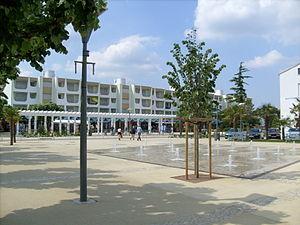
Place centrale de Saint-Palais sur mer
Saint-Palais-sur-Mer est une commune du Sud-Ouest de la France, située dans le département de la Charente-Maritime, en région Nouvelle-Aquitaine. Ses habitants sont appelés les Saint-Palaisiens et les Saint-Palaisiennes.